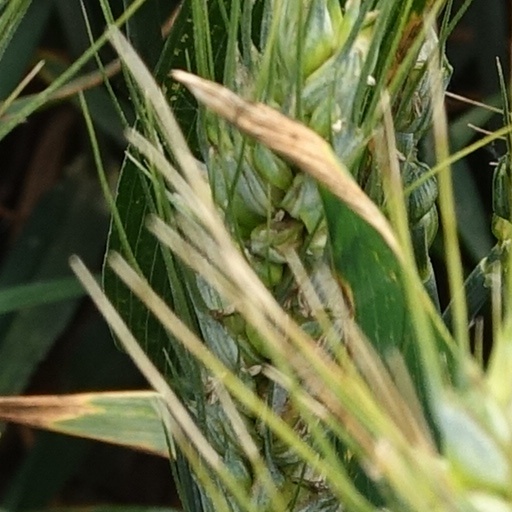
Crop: wheat